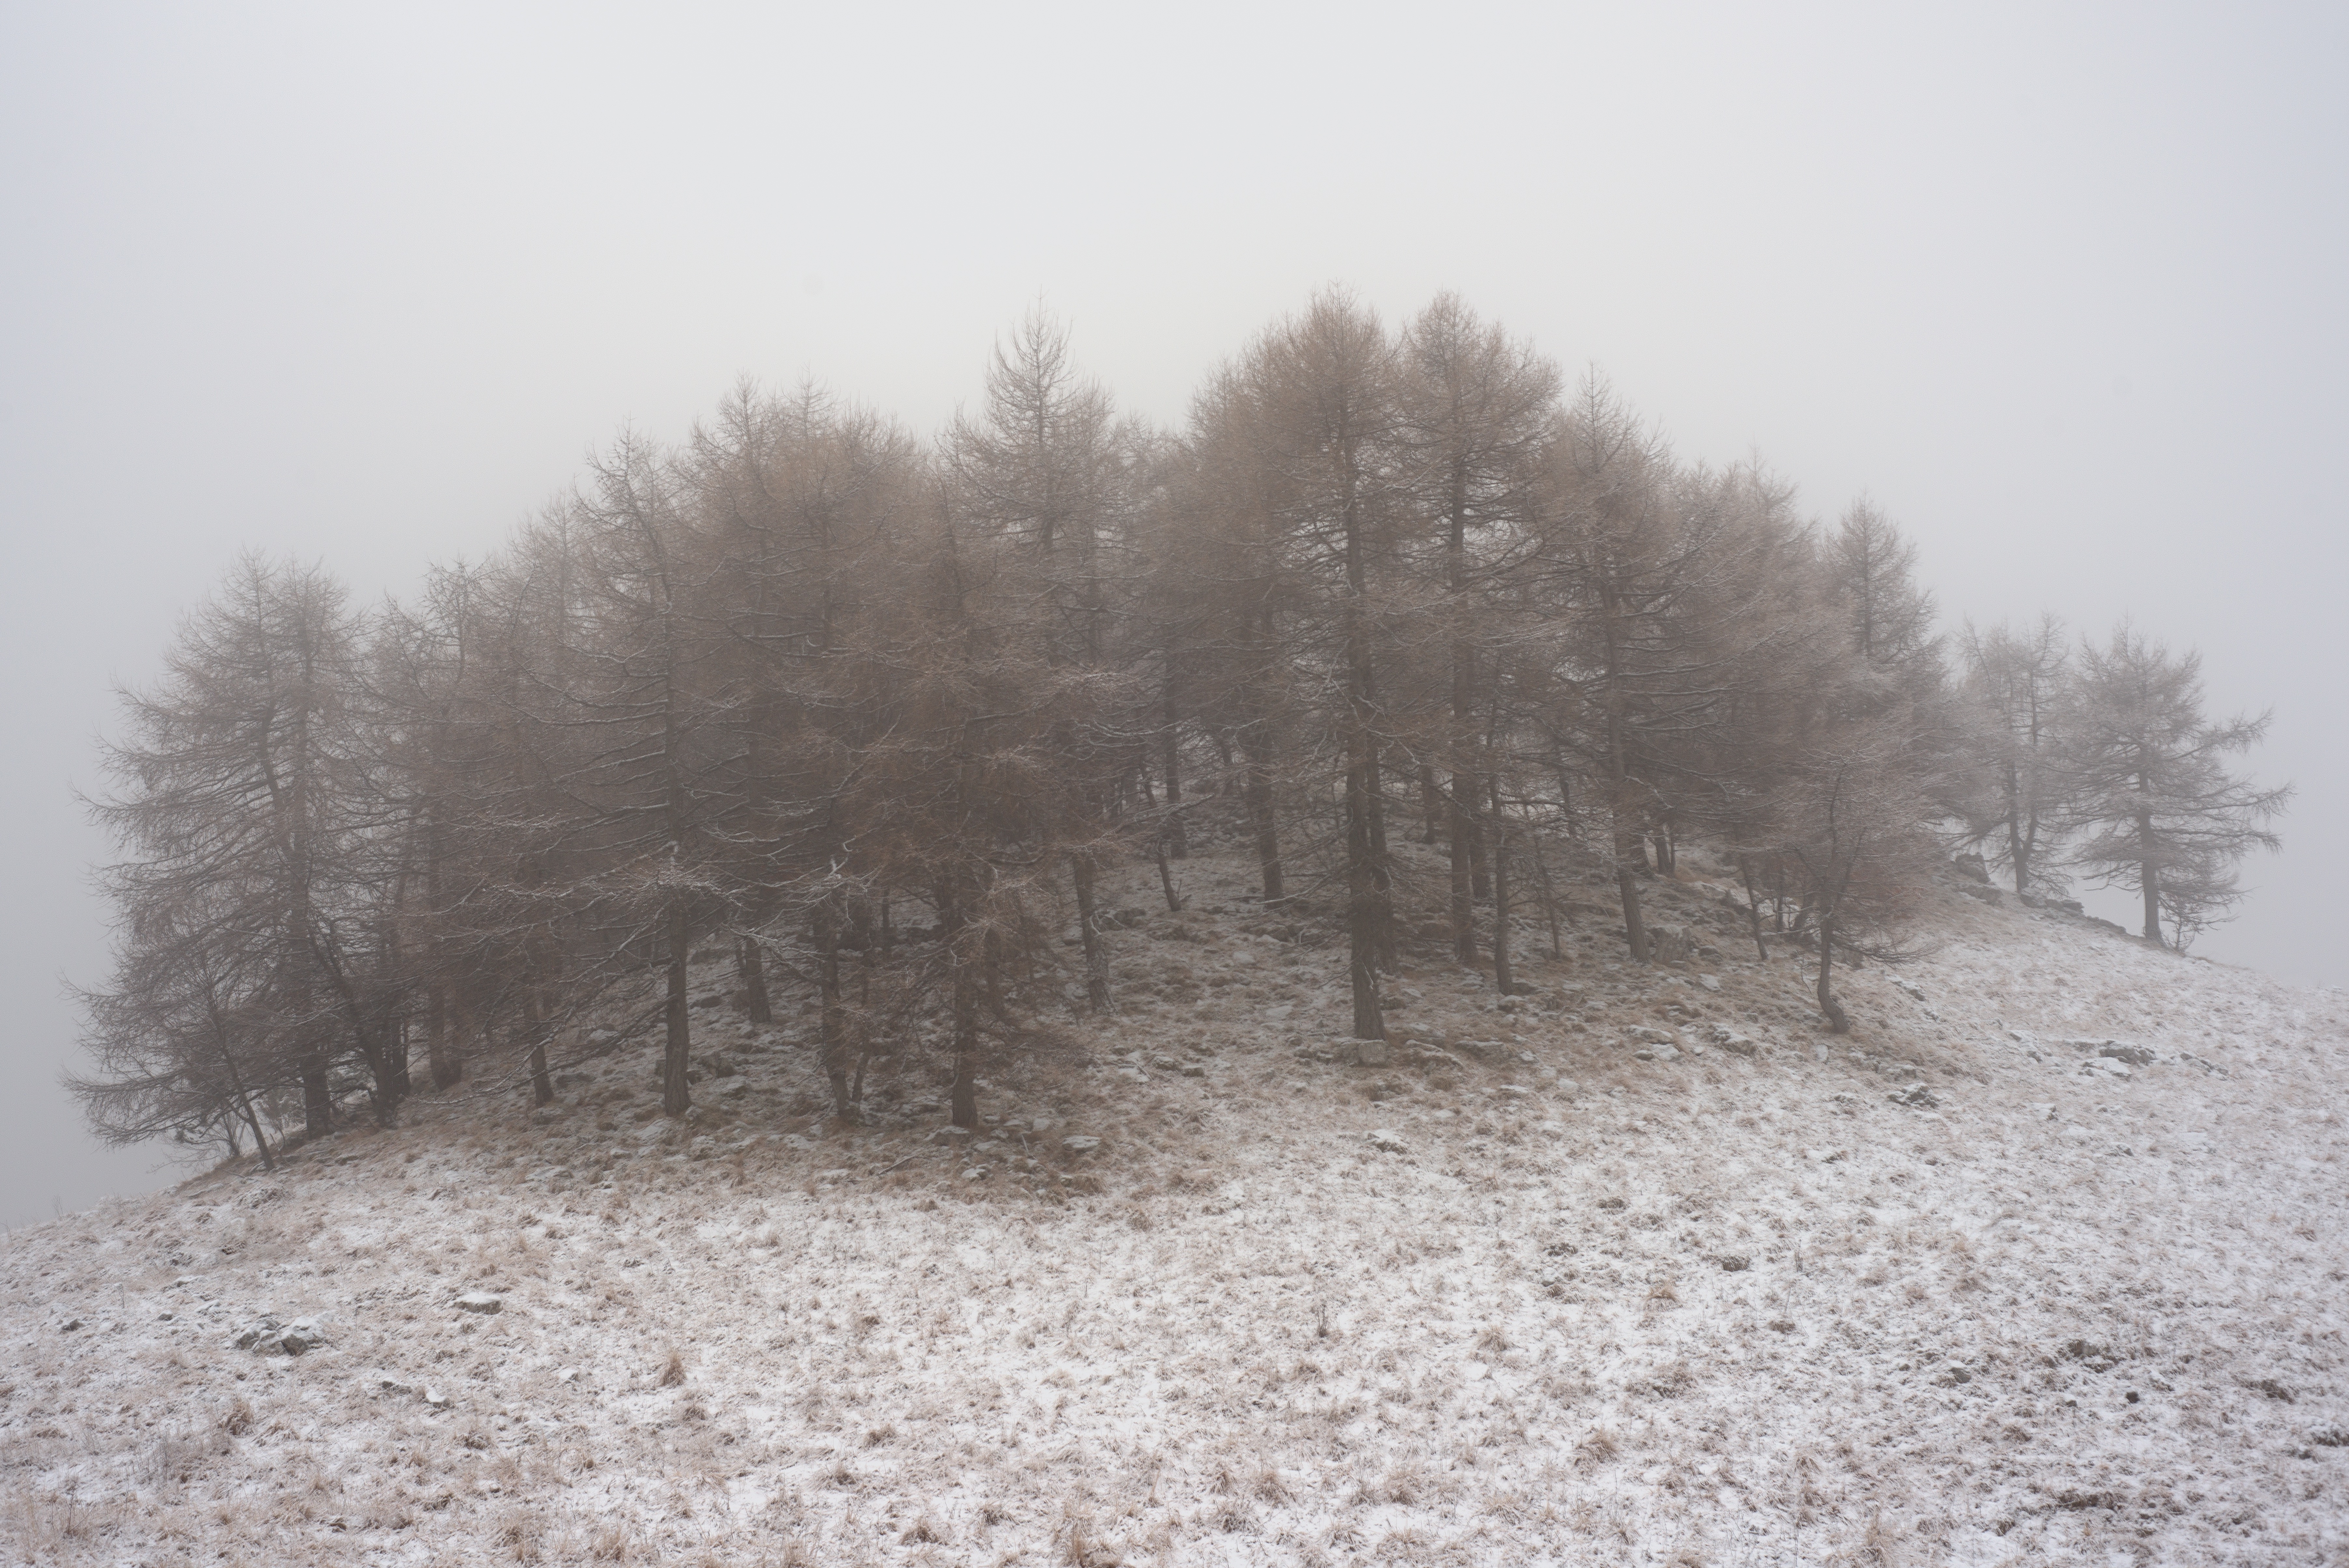
tree, forest, snow, winter, fog, mist, morning, frost, weather, season, blizzard, freezing, atmospheric phenomenon, woody plant